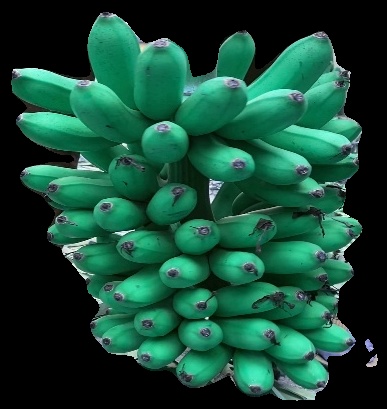
Variety: rasbale
Grade: grade1